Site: brandenburg
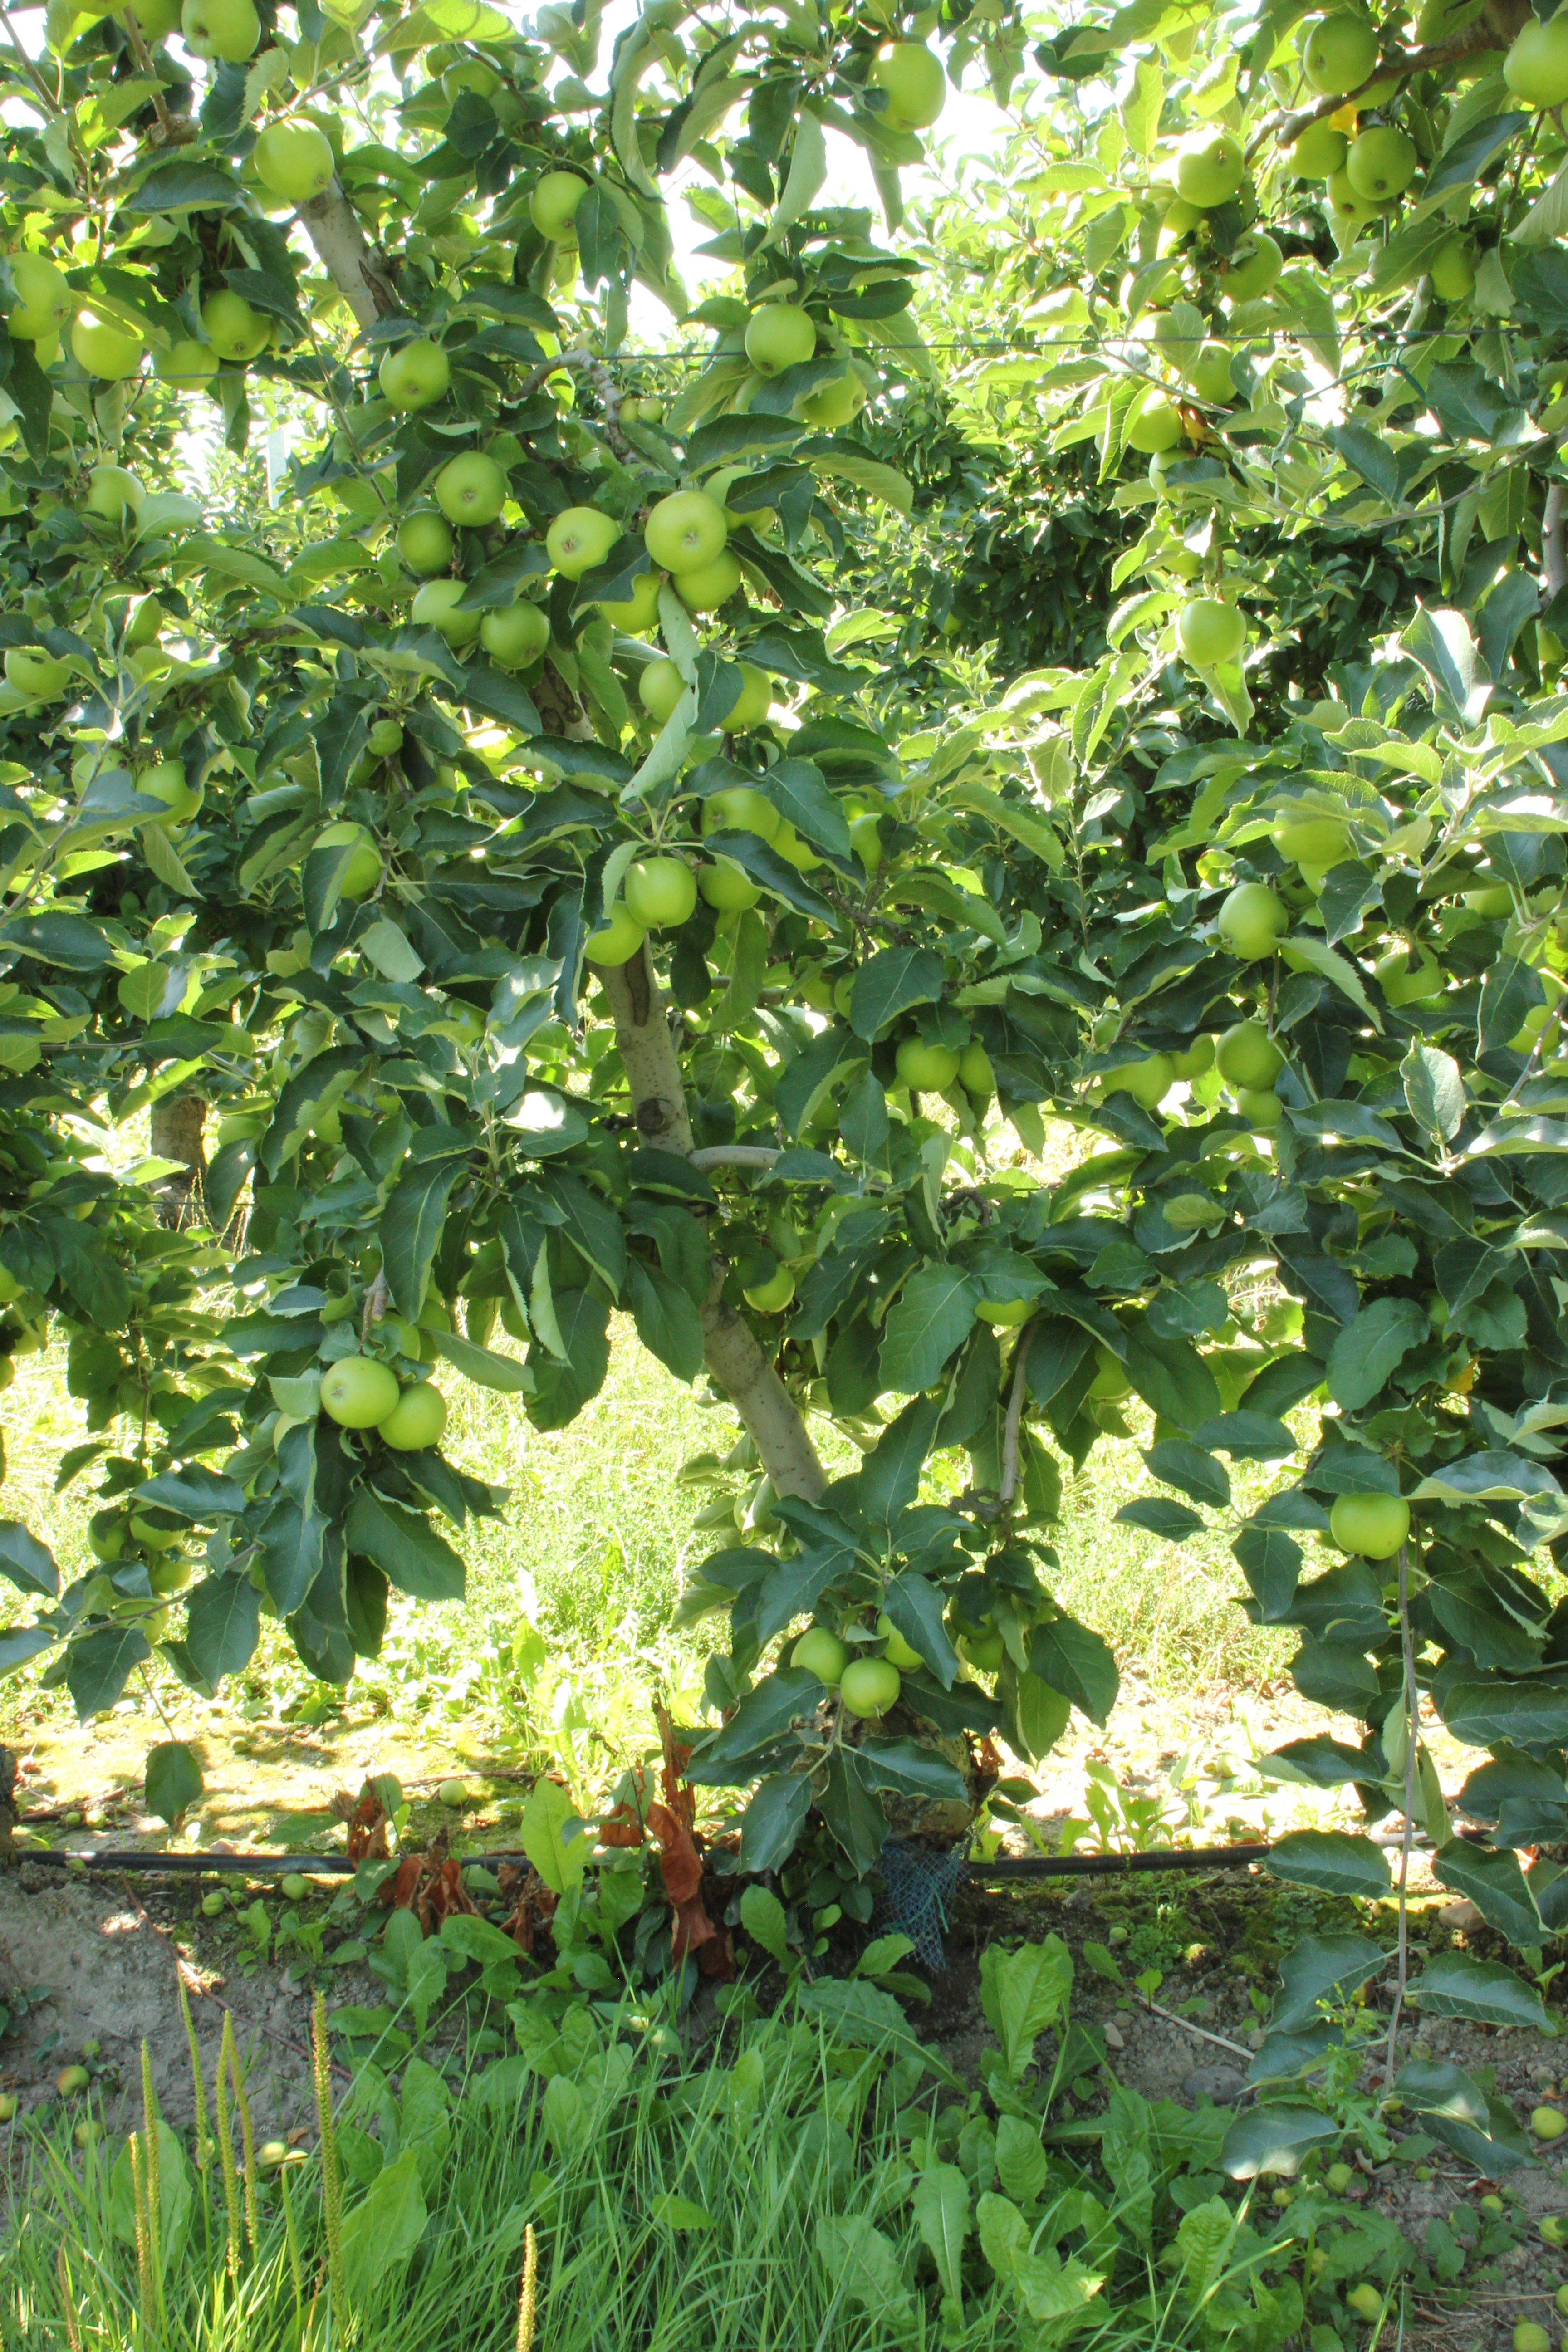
Growth stage (BBCH 77): Development of fruit